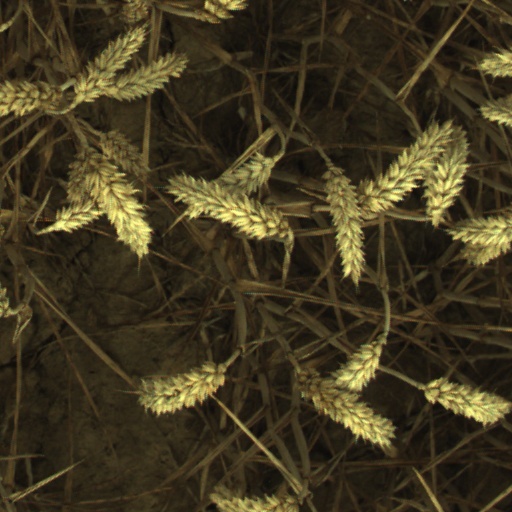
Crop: wheat